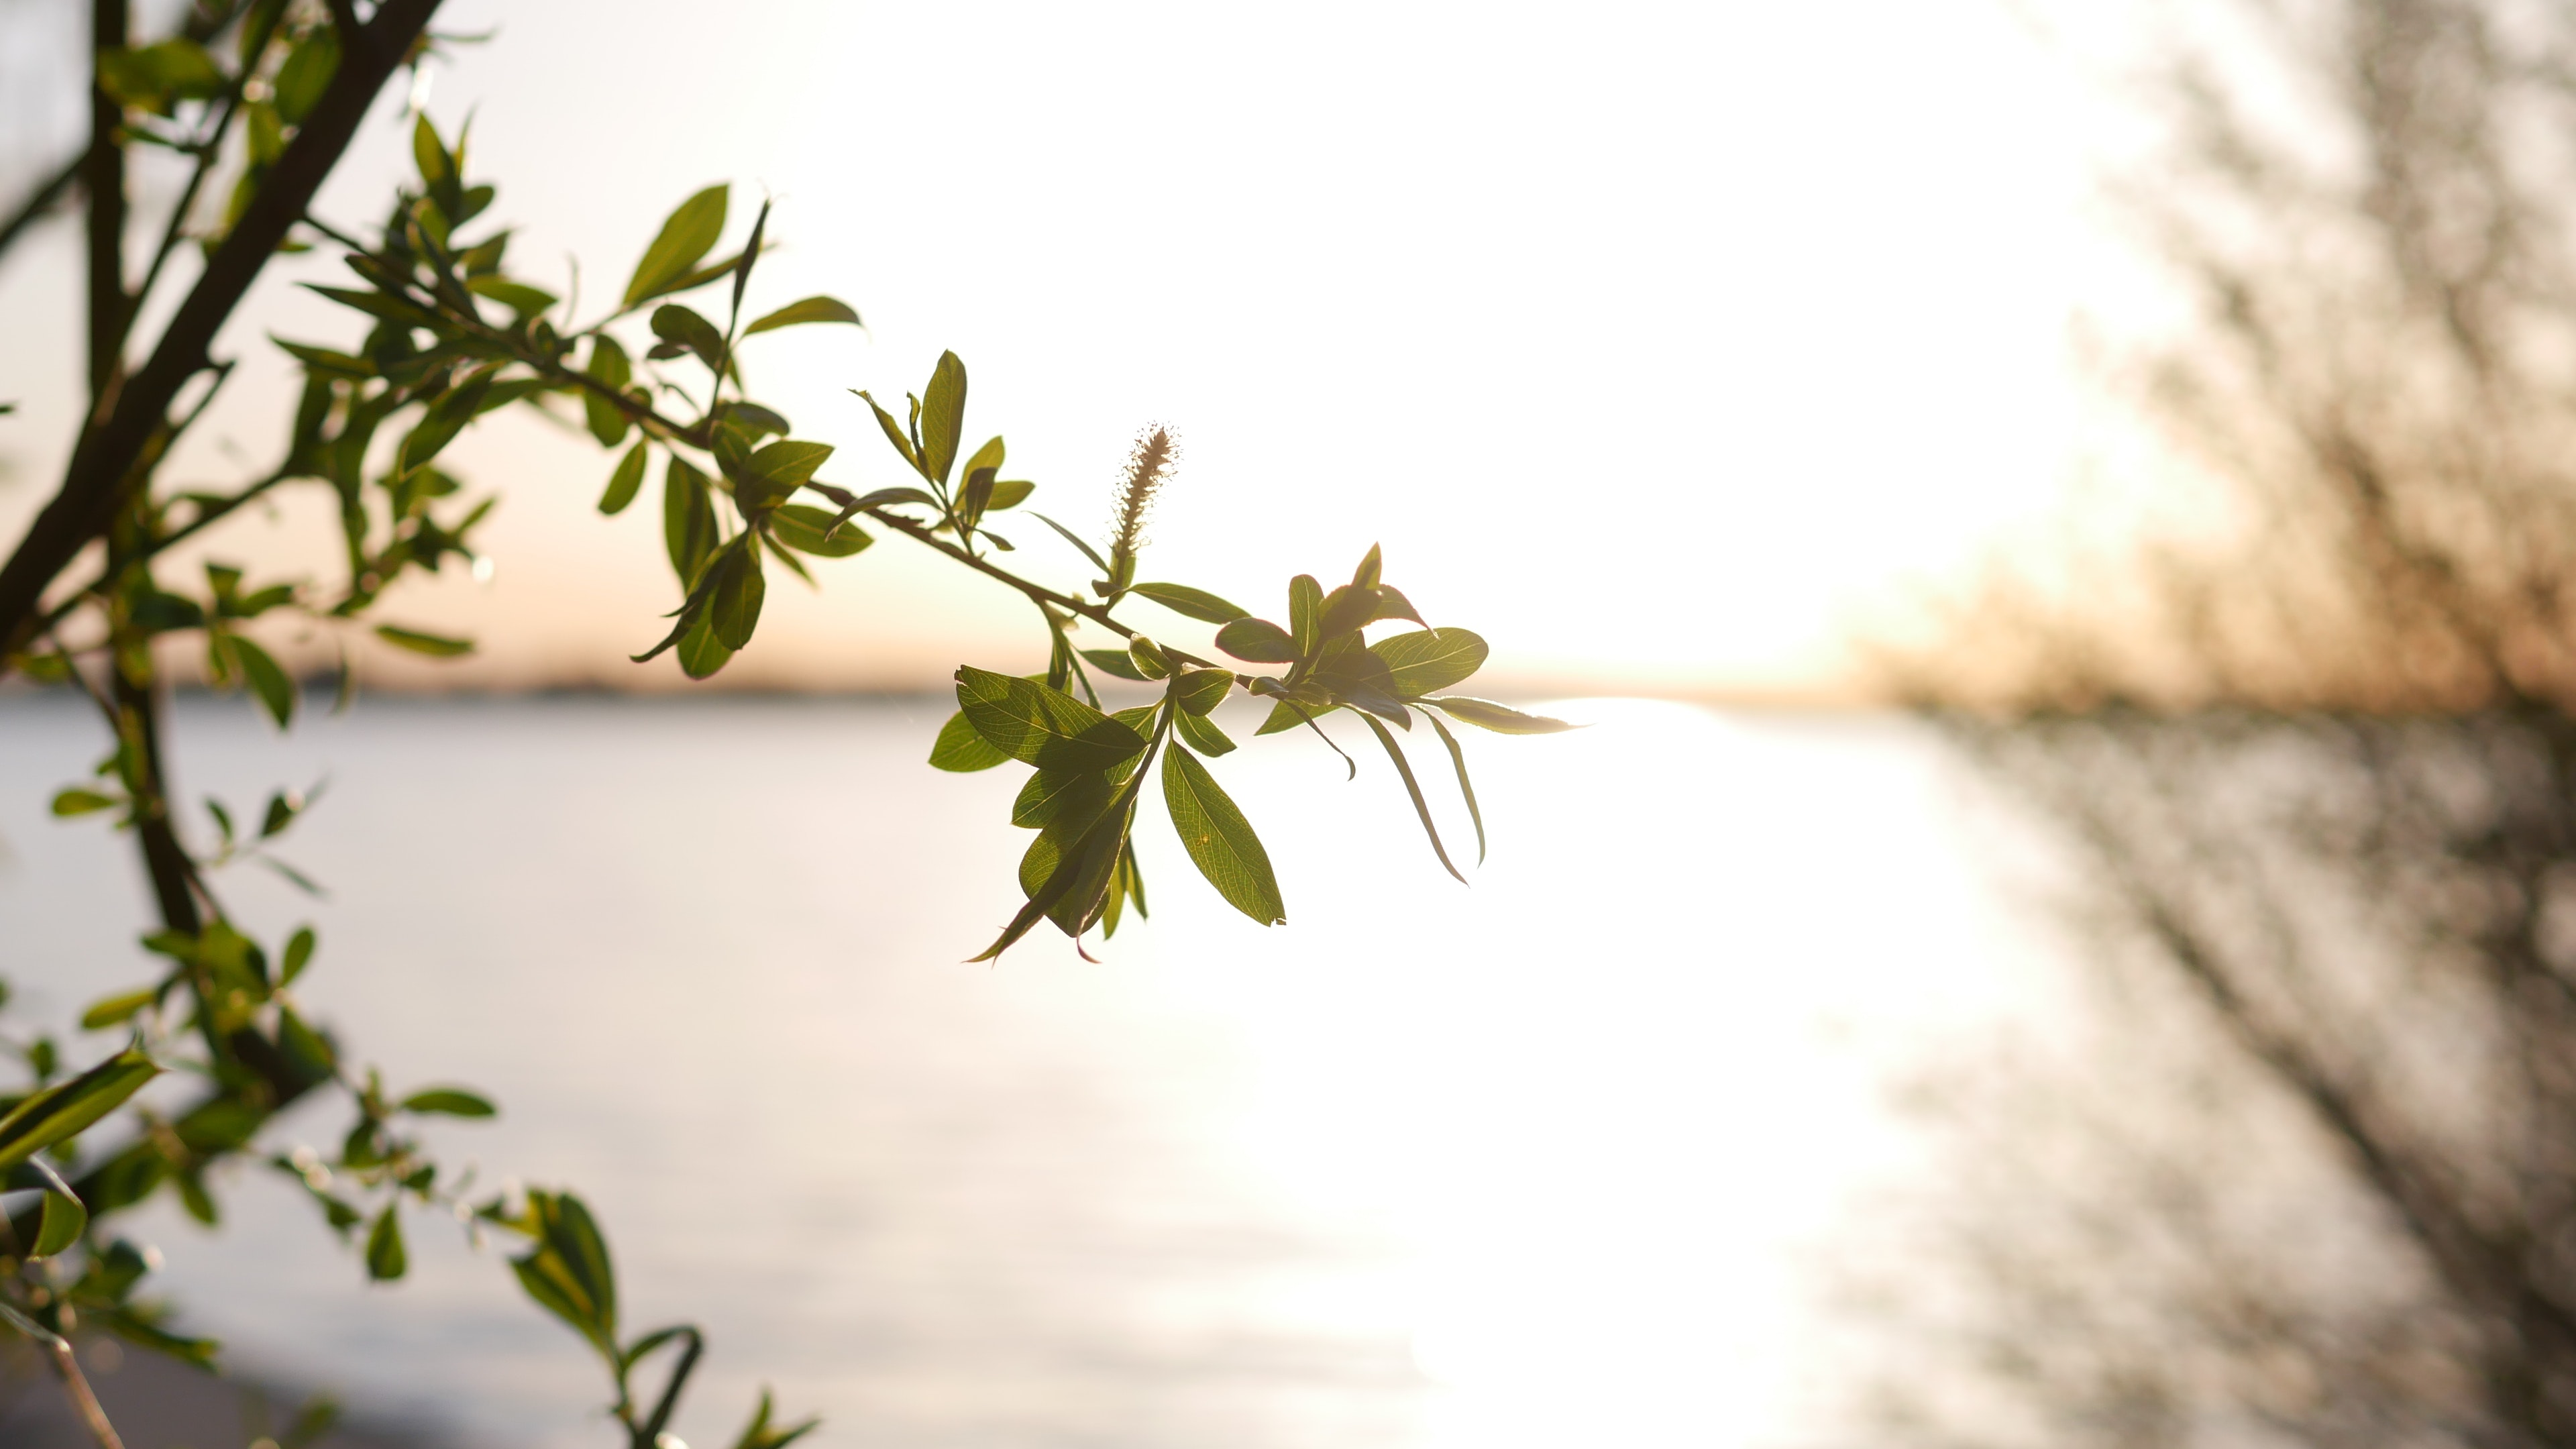
nature, branch, leaf, flower, plant, sky, tree, twig, botany, spring, sunlight, photography, plant stem, flowering plant